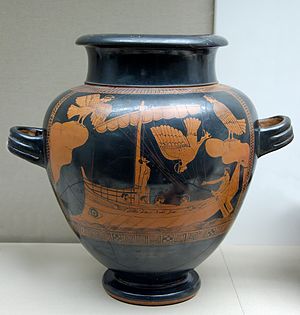
Stamnos
Attisk stamnos, Odysseus og sirenene, ca. 480–470 f.Kr., British Museum GR 1843.11-3.31
Stamnos er en antik græsk vasetype. Den kan minde om en amfora, og blev brugt til at opbevare eller blande væsker i. En stamnos er fladere i formen end en amfora, og har altid flad bund så den kan stå op. Den har to vandrette hanke placeret højt på kroppen.